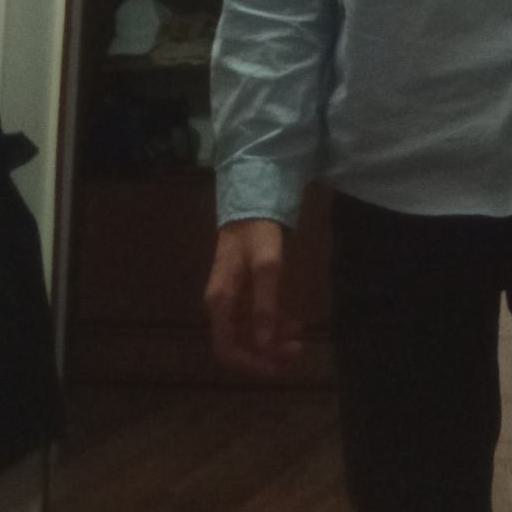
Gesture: no_gesture